Ossa (motorcycle)

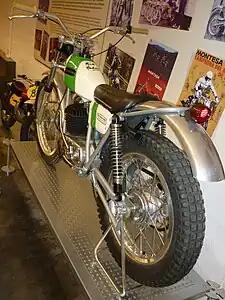
1972 Ossa Mick Andrews Replica

After withdrawing from Grand Prix motorcycle racing, Ossa redirected their competitive efforts into the sport of Observed Trials in Europe and the United States alongside such other famous Spanish makes as Bultaco and Montesa. Ossa hired British rider Mick Andrews to help design and ride their trials bike, and they went on to capture the 1971 and 1972 European Trials Championship, the forerunner to the FIM World Championship. Andrews won the grueling Scottish Six Days Trial three consecutive years between 1970 and 1972 for the Ossa factory.